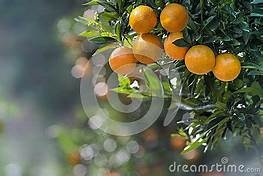
Label: mandarine